William Brockedon

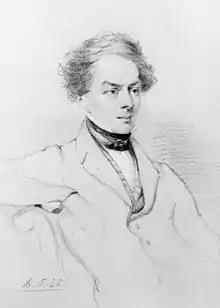
Sir Charles Fellows by William Brockedon.

William Brockedon (13 October 1787 – 29 August 1854) was a 19th-century English painter, writer and inventor.